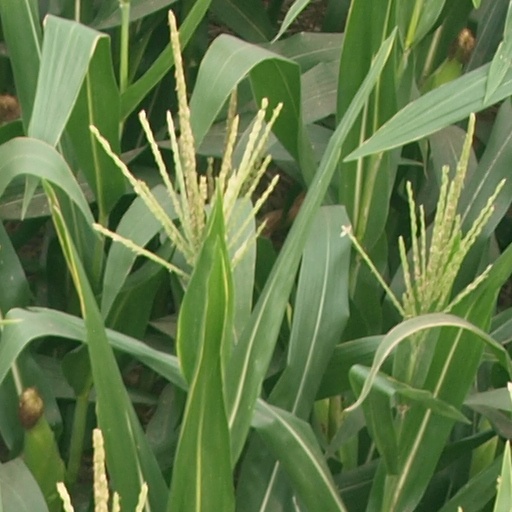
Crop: maize; corn